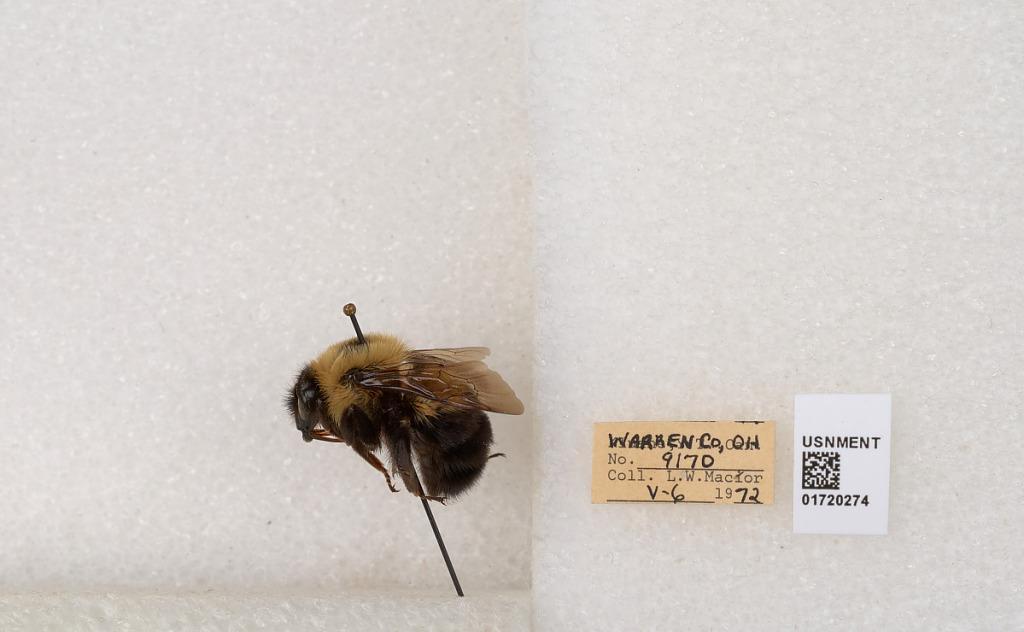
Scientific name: Bombus bimaculatus Cresson
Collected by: L. Macior
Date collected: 1972-5-6
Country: United States
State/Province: Ohio
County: Warren
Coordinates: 39.4276, -84.1668